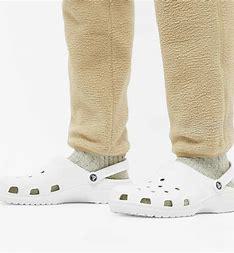
Brand: Crocs
Model: 100